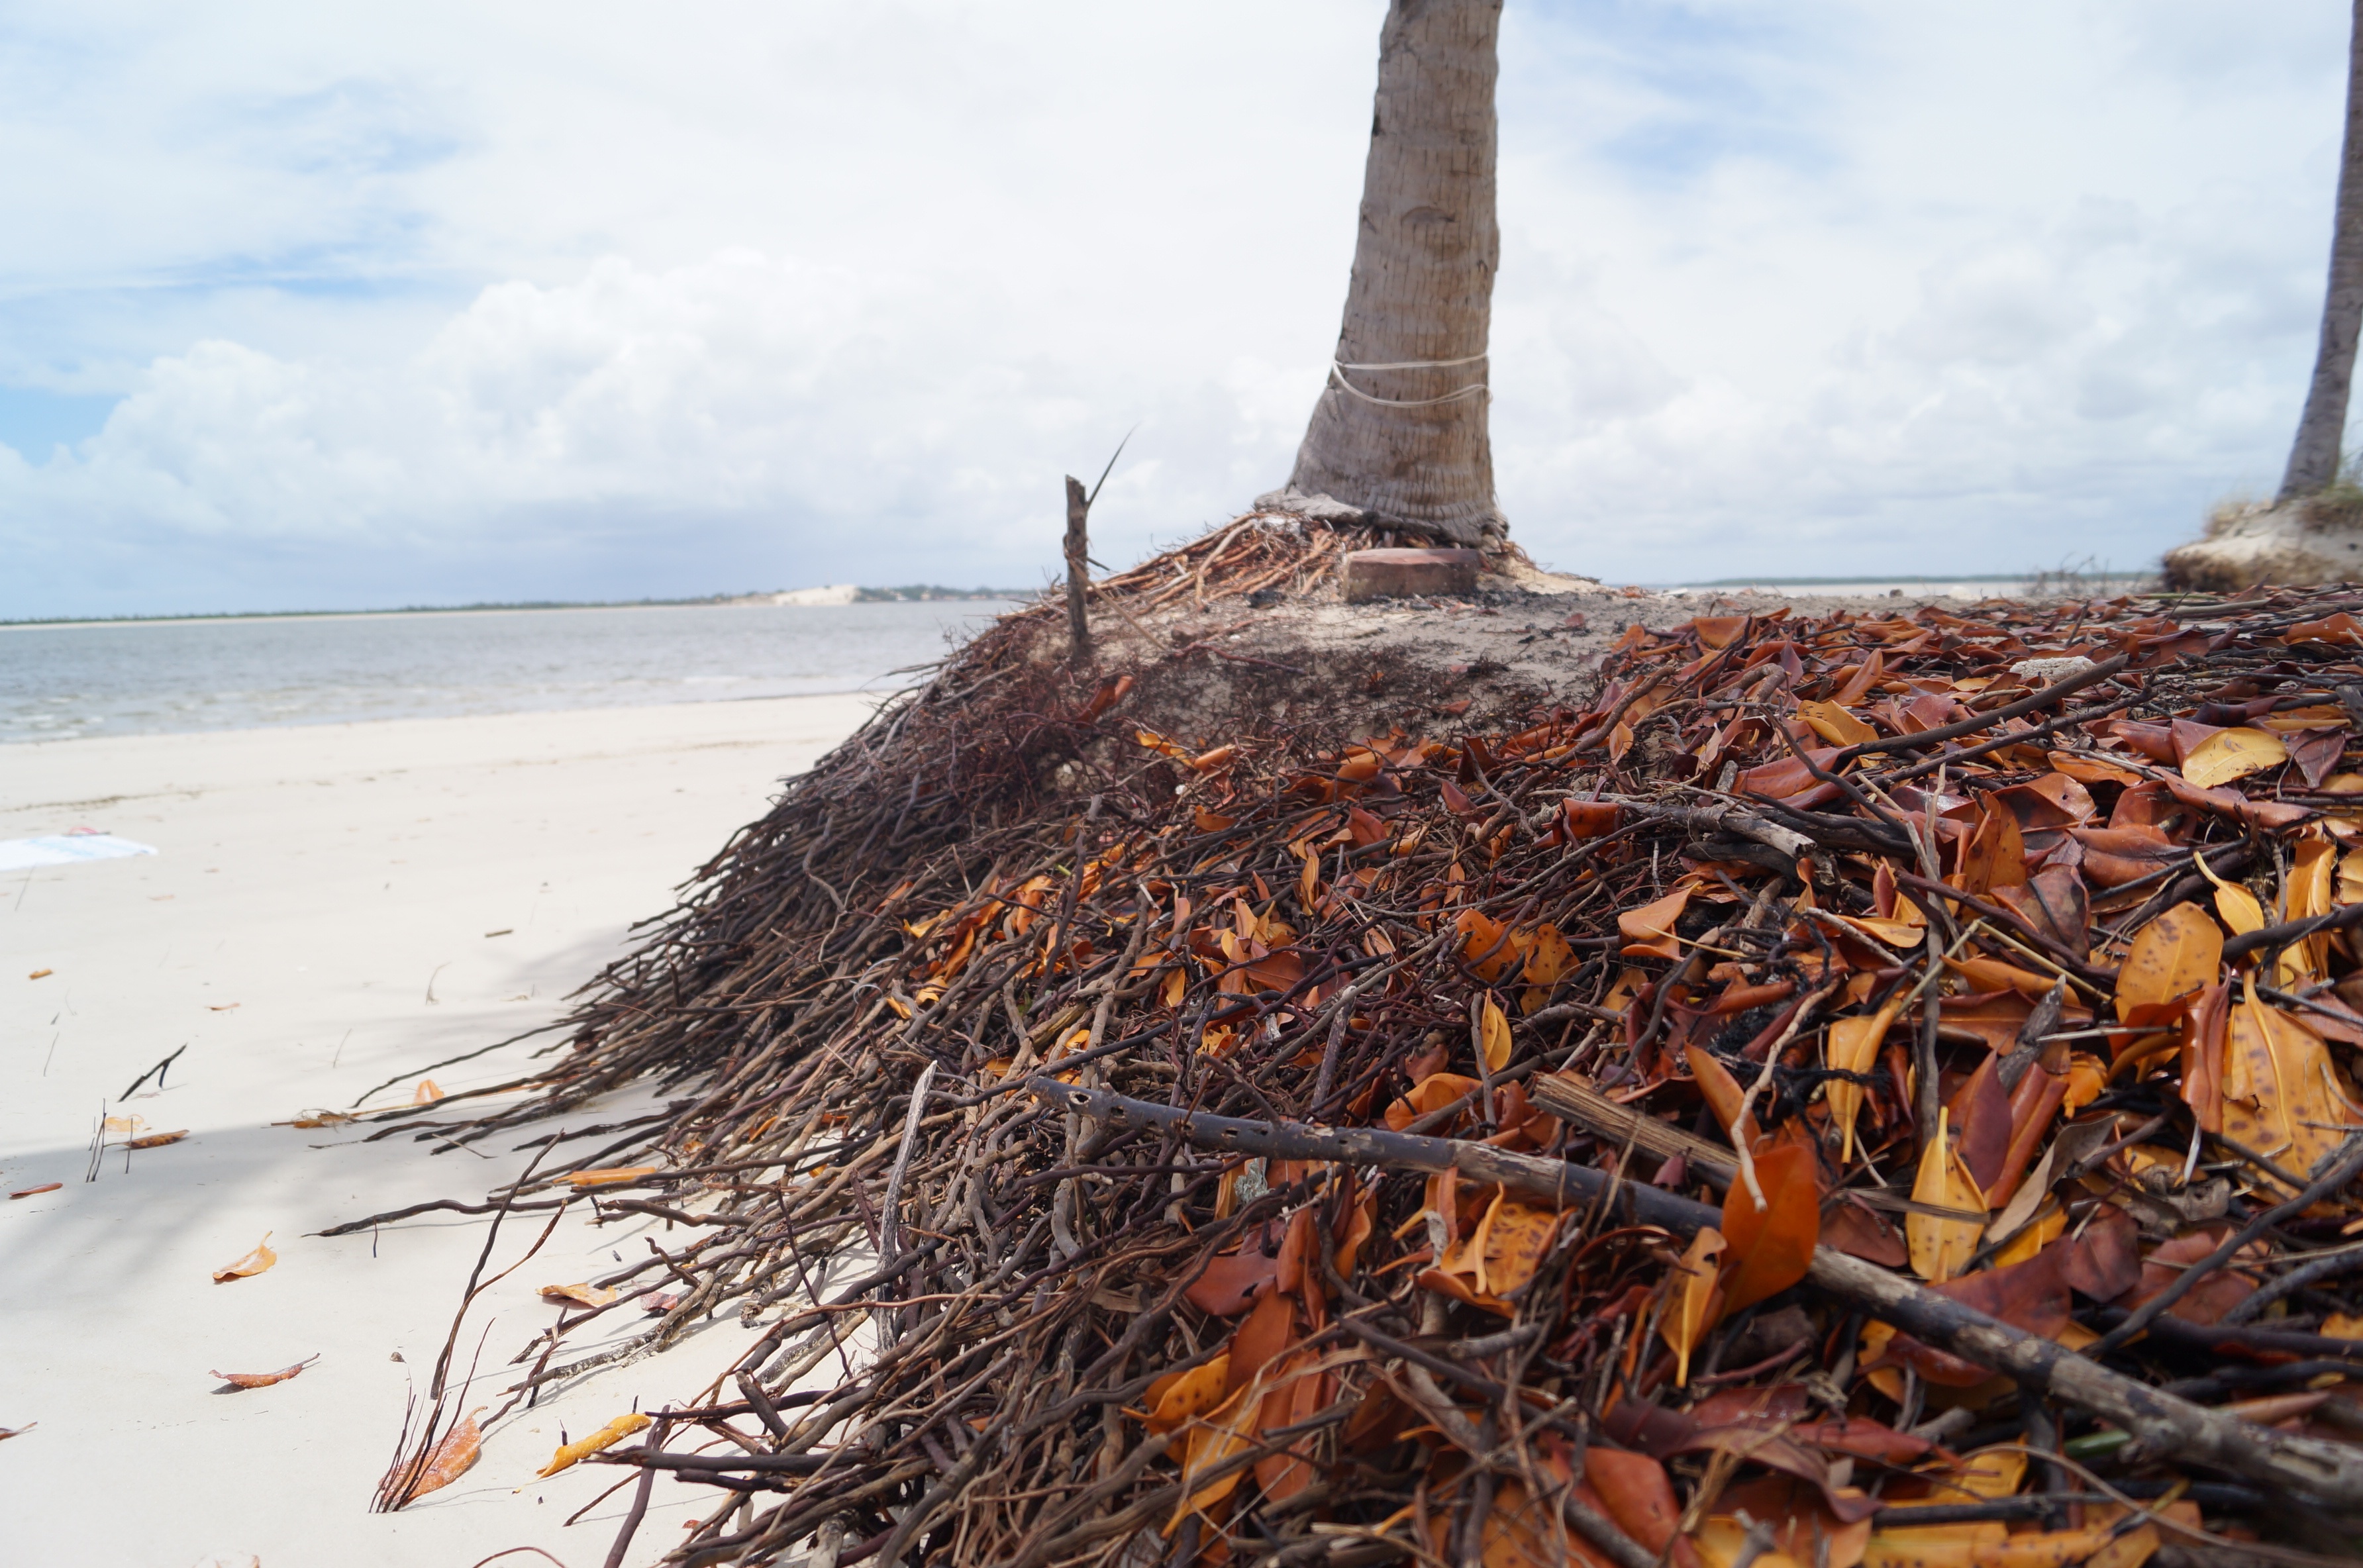
tree, wood, season, material